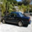
Label: automobile